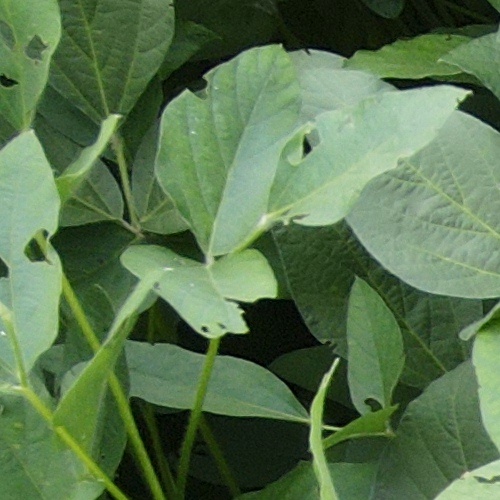
Label: Caterpillar